Merauke

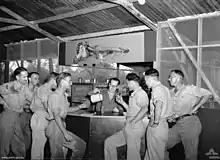
RAAF No. 12 Squadron pilots in the mess at Merauke in December 1943

Merauke was the capital of the Residency of South New Guinea. The population of Muyu people in the area started growing in the 1930s.